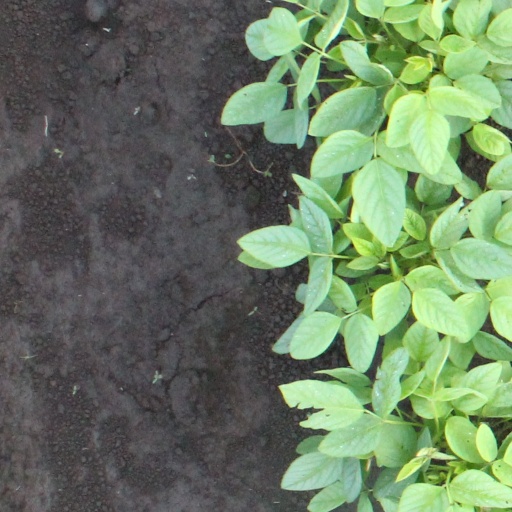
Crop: soybean